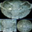
Label: bowl